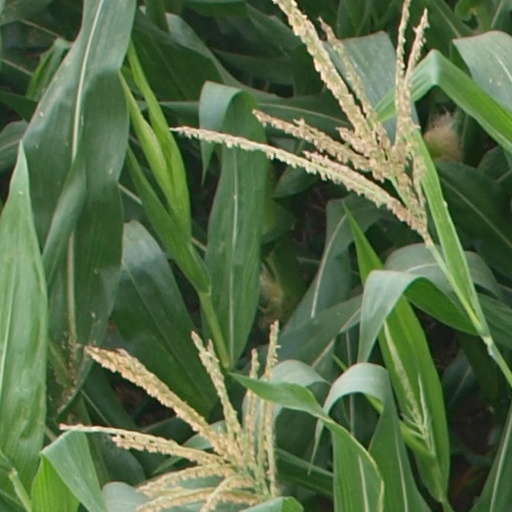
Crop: maize; corn